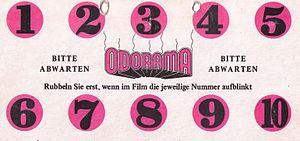
Polyester est une comédie de John Waters, réalisée en 1981, avec la participation de Divine.